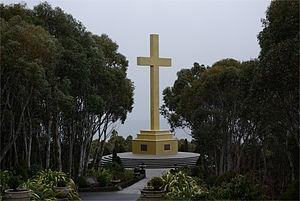
Mount Macedon est un village à 64 kilomètres au nord-ouest de Melbourne, et à sept kilomètres au nord de Macedon, dans l'État du Victoria en Australie près de la Calder Freeway qui relie Melbourne à Bendigo. Au recensement de 2006, Mount Macedon avait une population de 1 694 habitants.